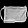
Label: Bag